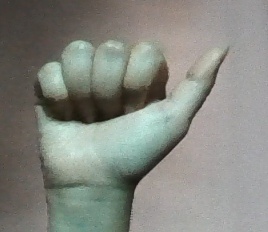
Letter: dhad